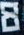
Number: 8